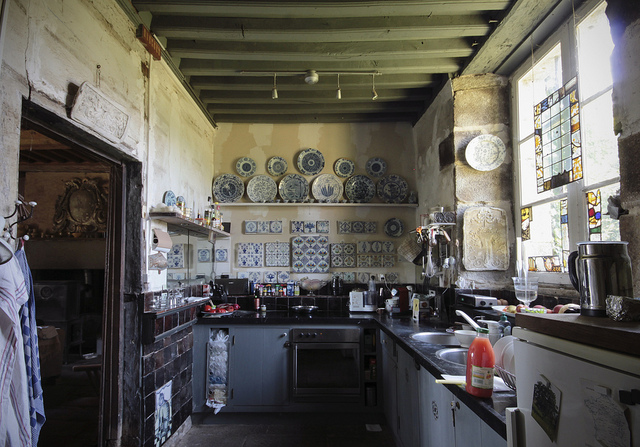
user: Given an image and a question. Answer the question in a short answer. Question: What liquid is in the orange bottle? Short Answer:
assistant: juice